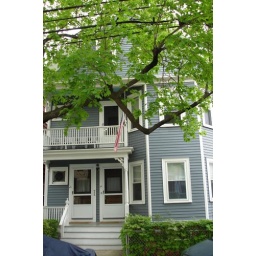
View of the outside of the building in the spring. The second floor balcony is ours.